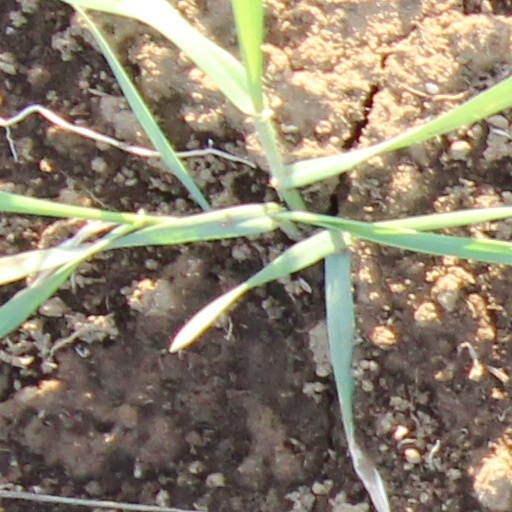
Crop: wheat